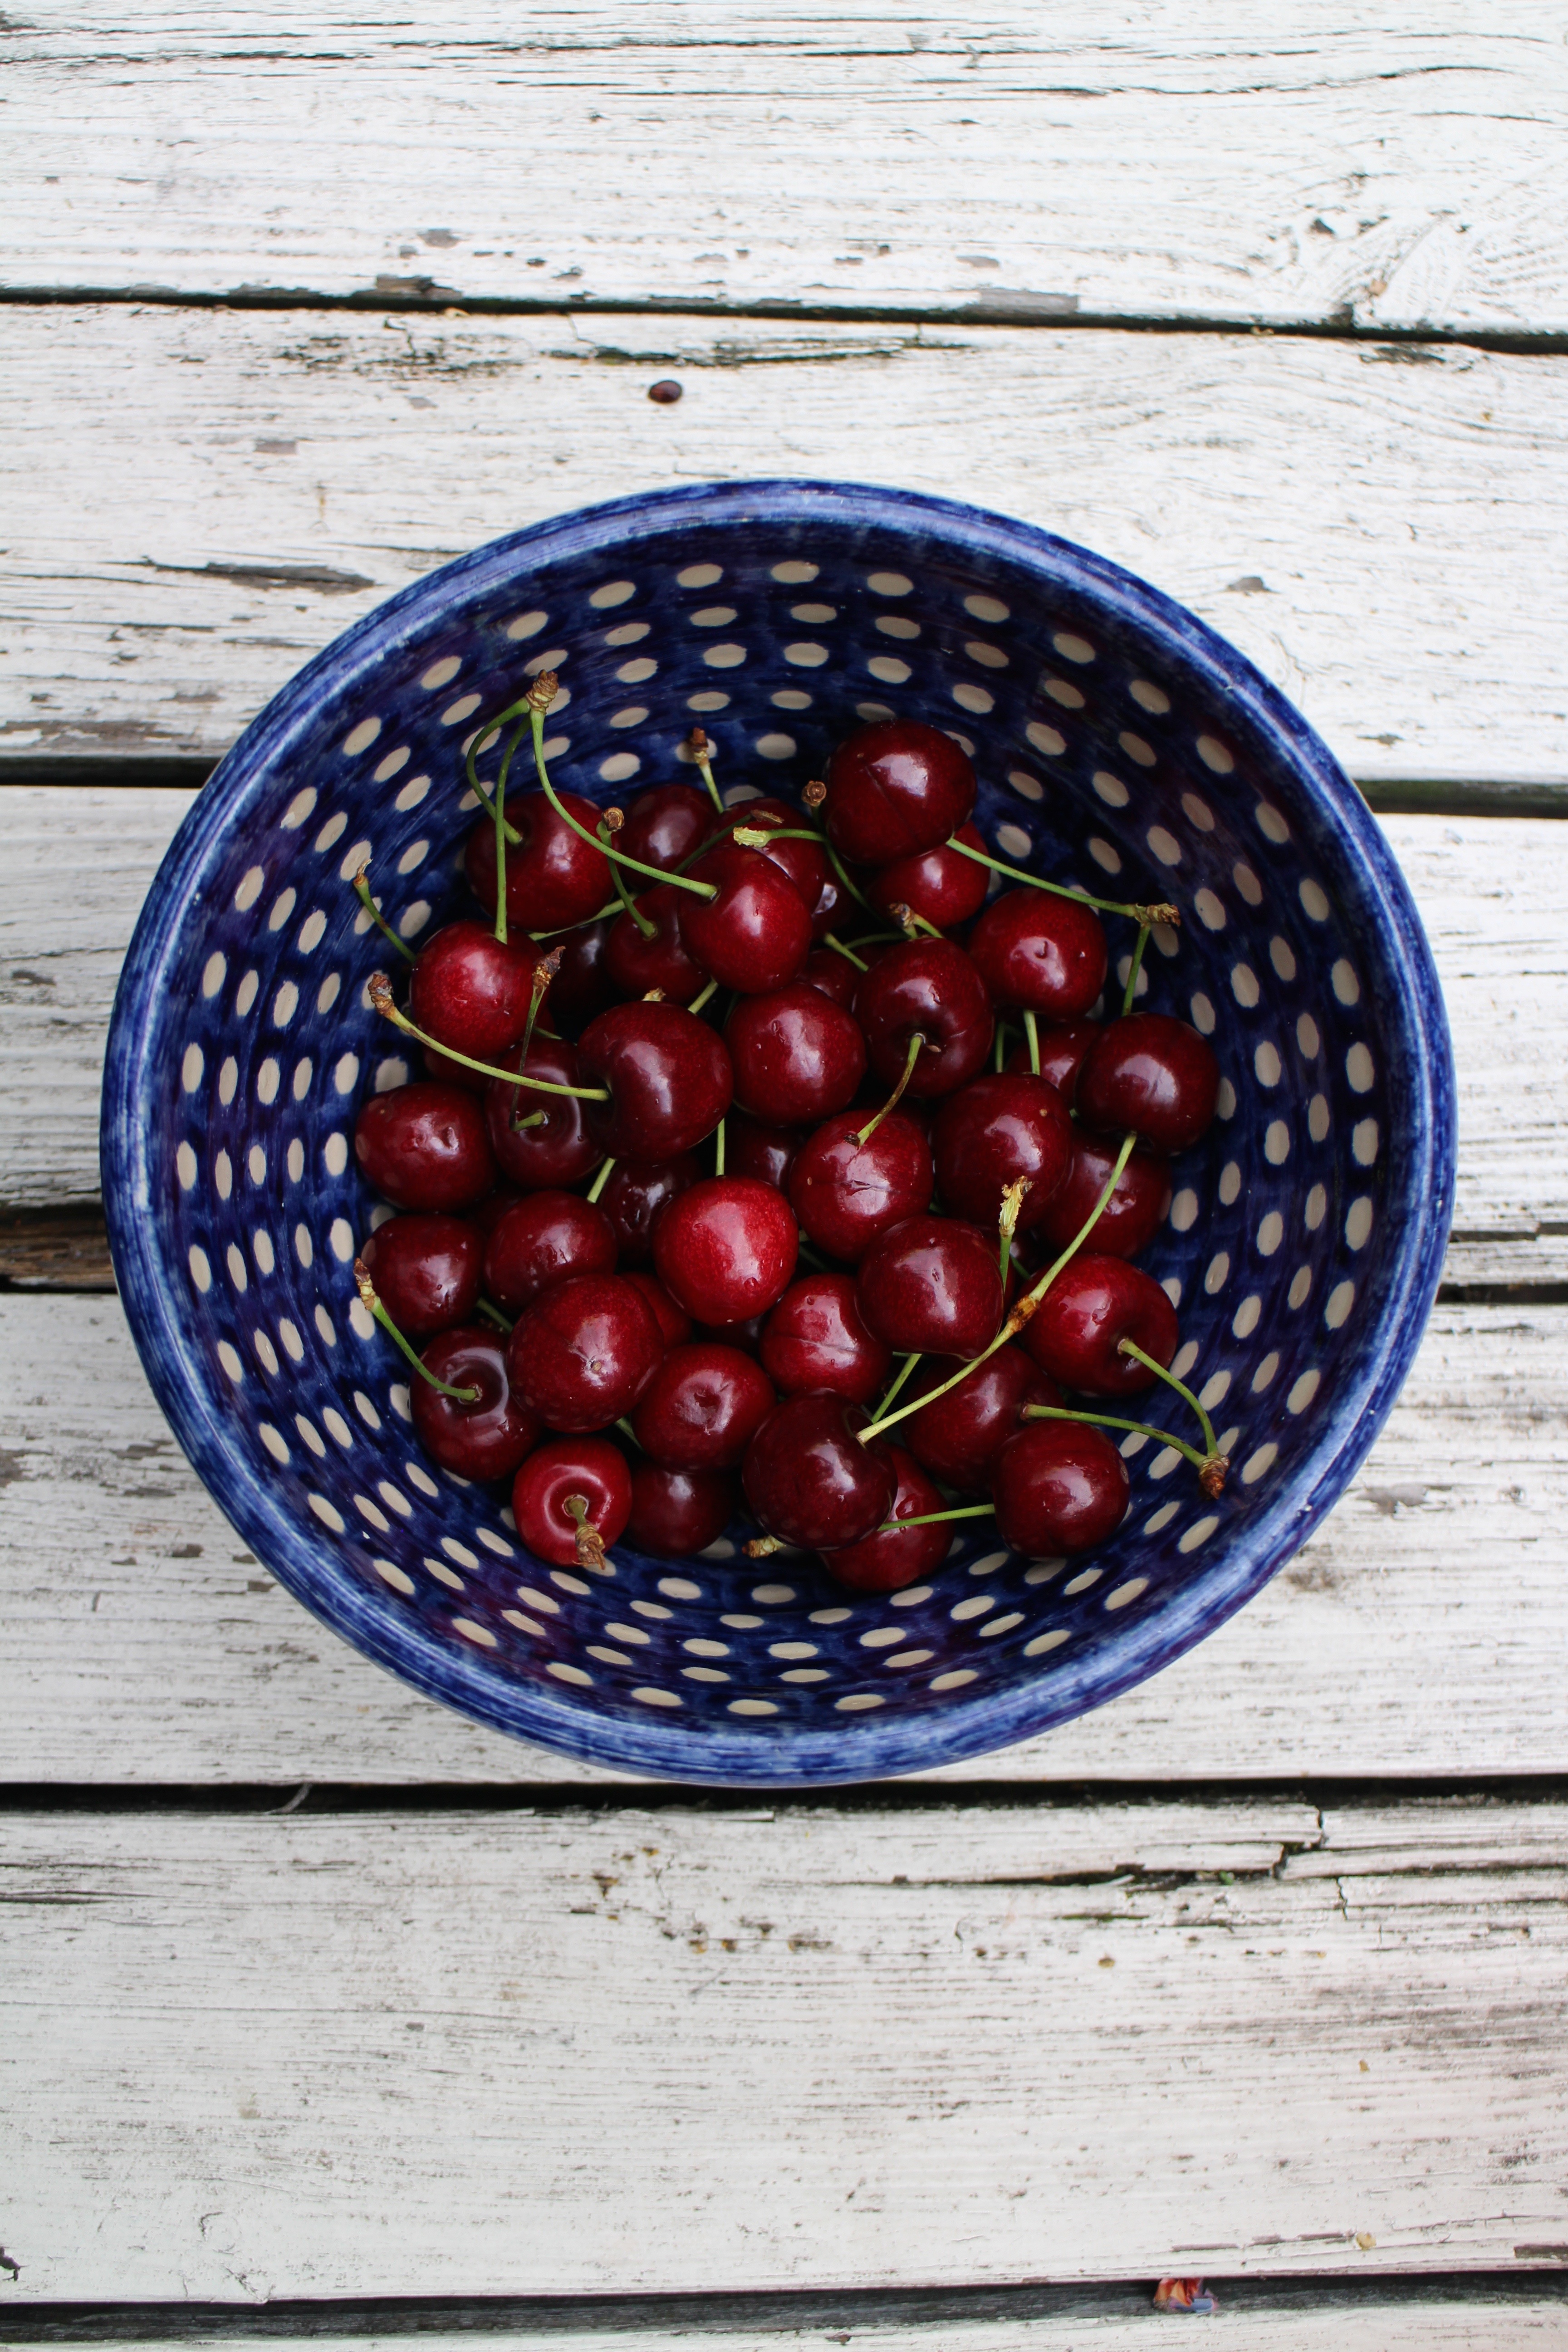
plant, white, fruit, berry, sweet, bowl, food, red, produce, blue, garden, healthy, eat, delicious, strawberry, painting, fruit bowl, fruits, strawberries, vitamins, frisch, cherries, flowering plant, rose family, land plant